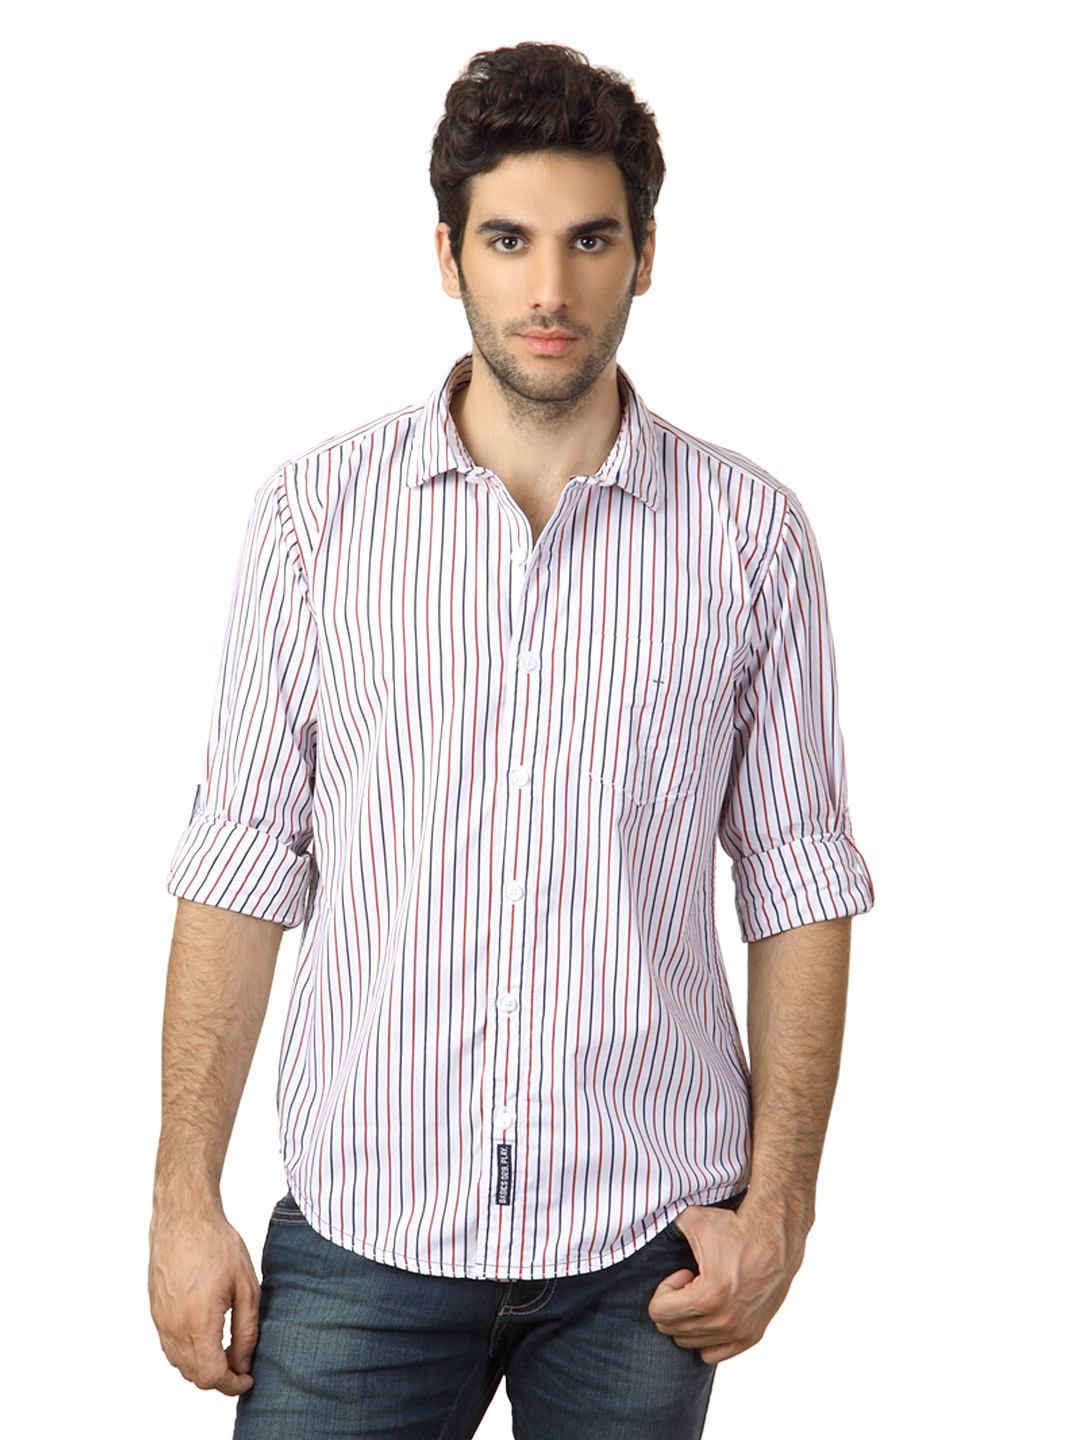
Basics Men White Striped Shirt
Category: Apparel / Topwear / Shirts
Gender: Men
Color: White
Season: Summer 2012
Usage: Casual